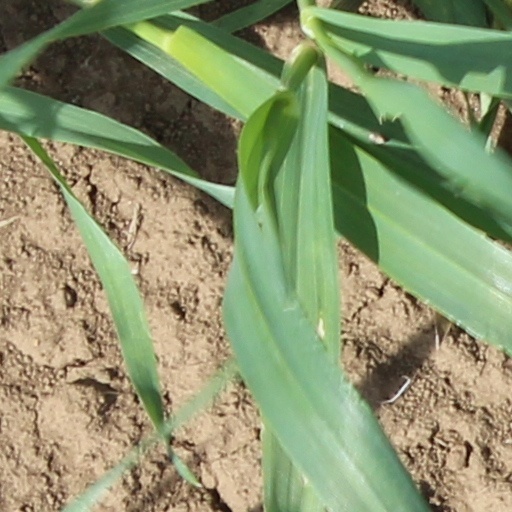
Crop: wheat